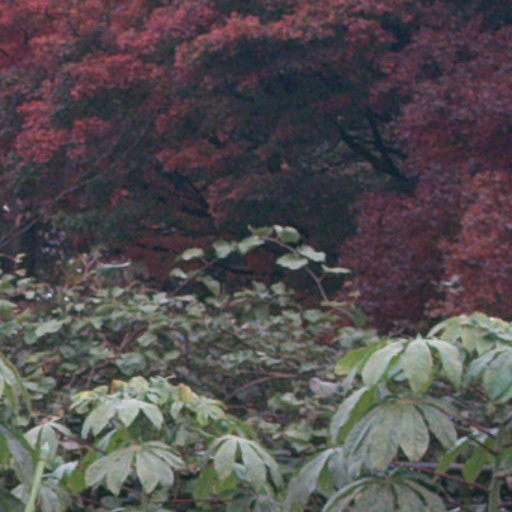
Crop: cassava